Constantinople massacre of 1821

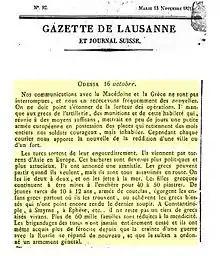
News about the massacre and enslavement of Greeks in Constantinople in 1821, as published in the "Gazette de Lausanne" of Nov. 13, 1821. The correspondence is from Odessa as of Oct. 16, 1821.

On the day of the hanging of Gregory V, three bishops and dozens of other Greeks, high officials in the Ottoman administration, were quickly executed in various parts of the Ottoman capital. Among them were the metropolitan bishops, Dionysios of Ephesus, Athanasios of Nicomedia, Gregory of Derkoi, and Eugenios of Anchialos.